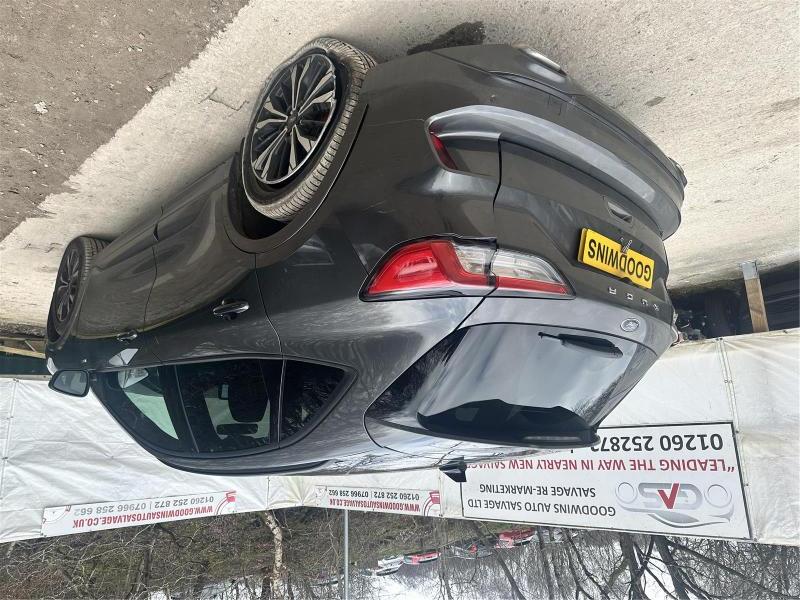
Aucun dommage détecté.
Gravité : aucun